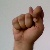
The image shows a hand gesture representing the letter 'T' in Indian Sign Language.